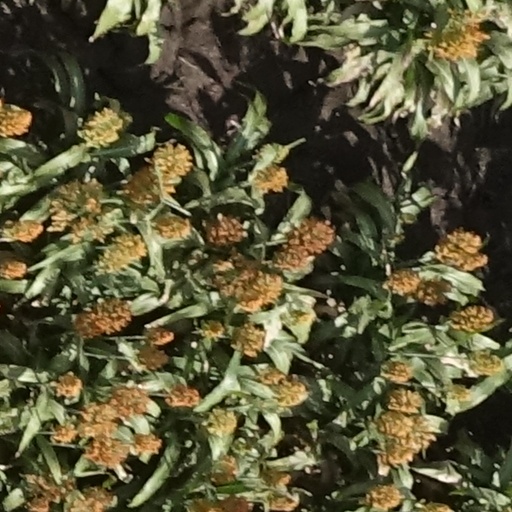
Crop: sorghum